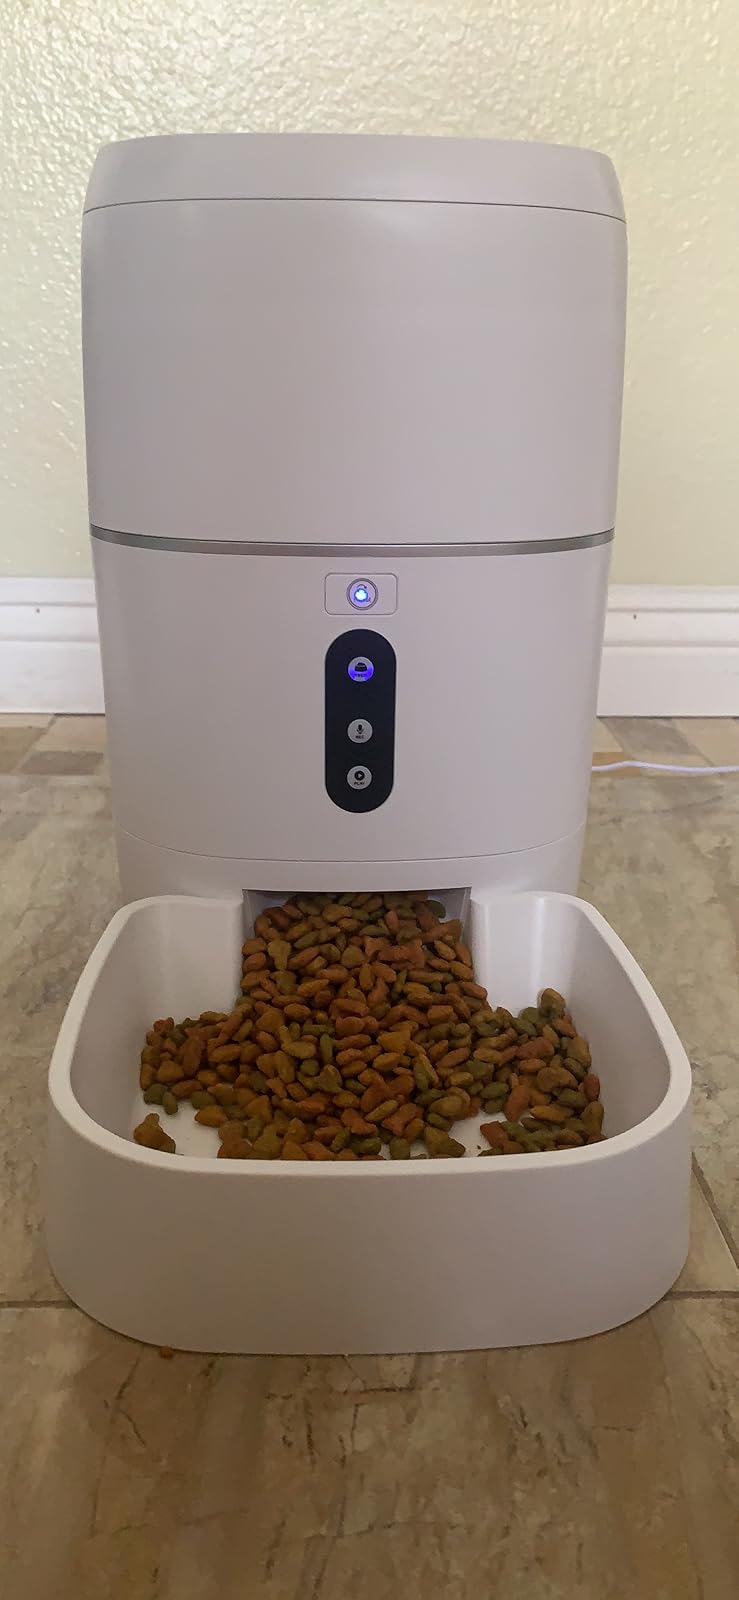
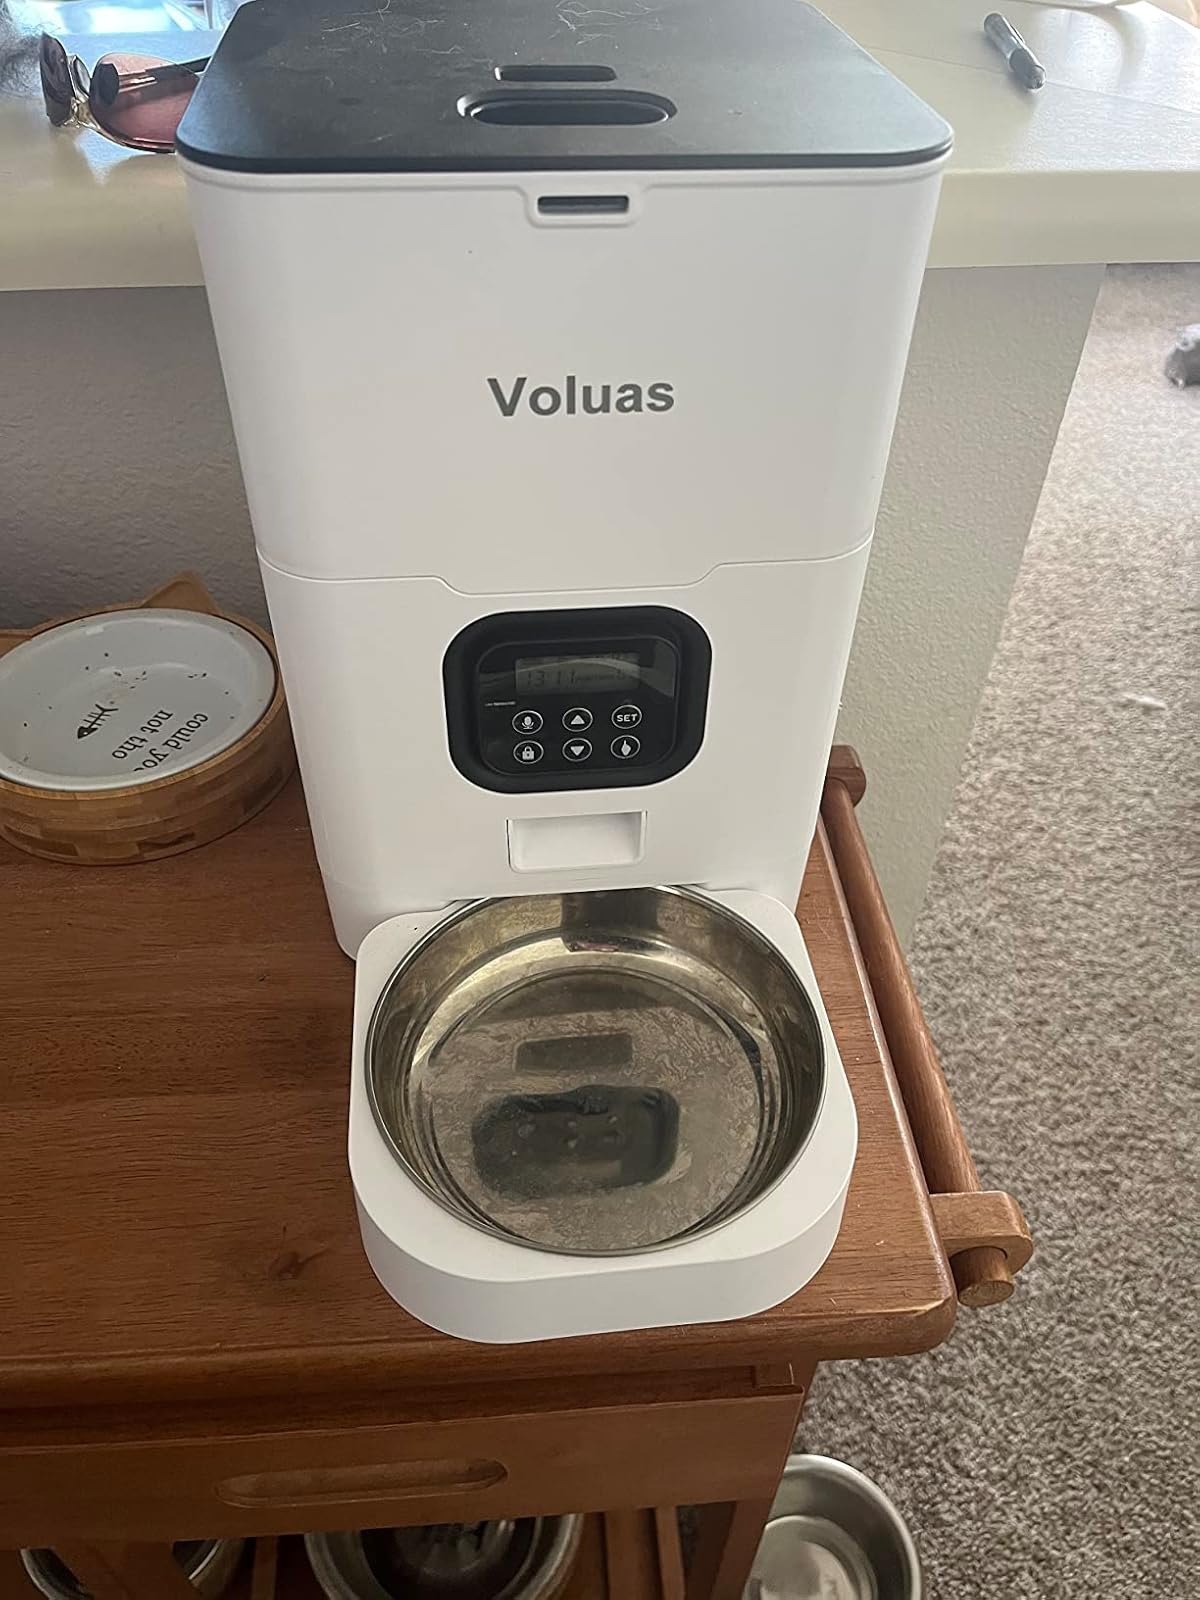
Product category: items_feeder
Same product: no